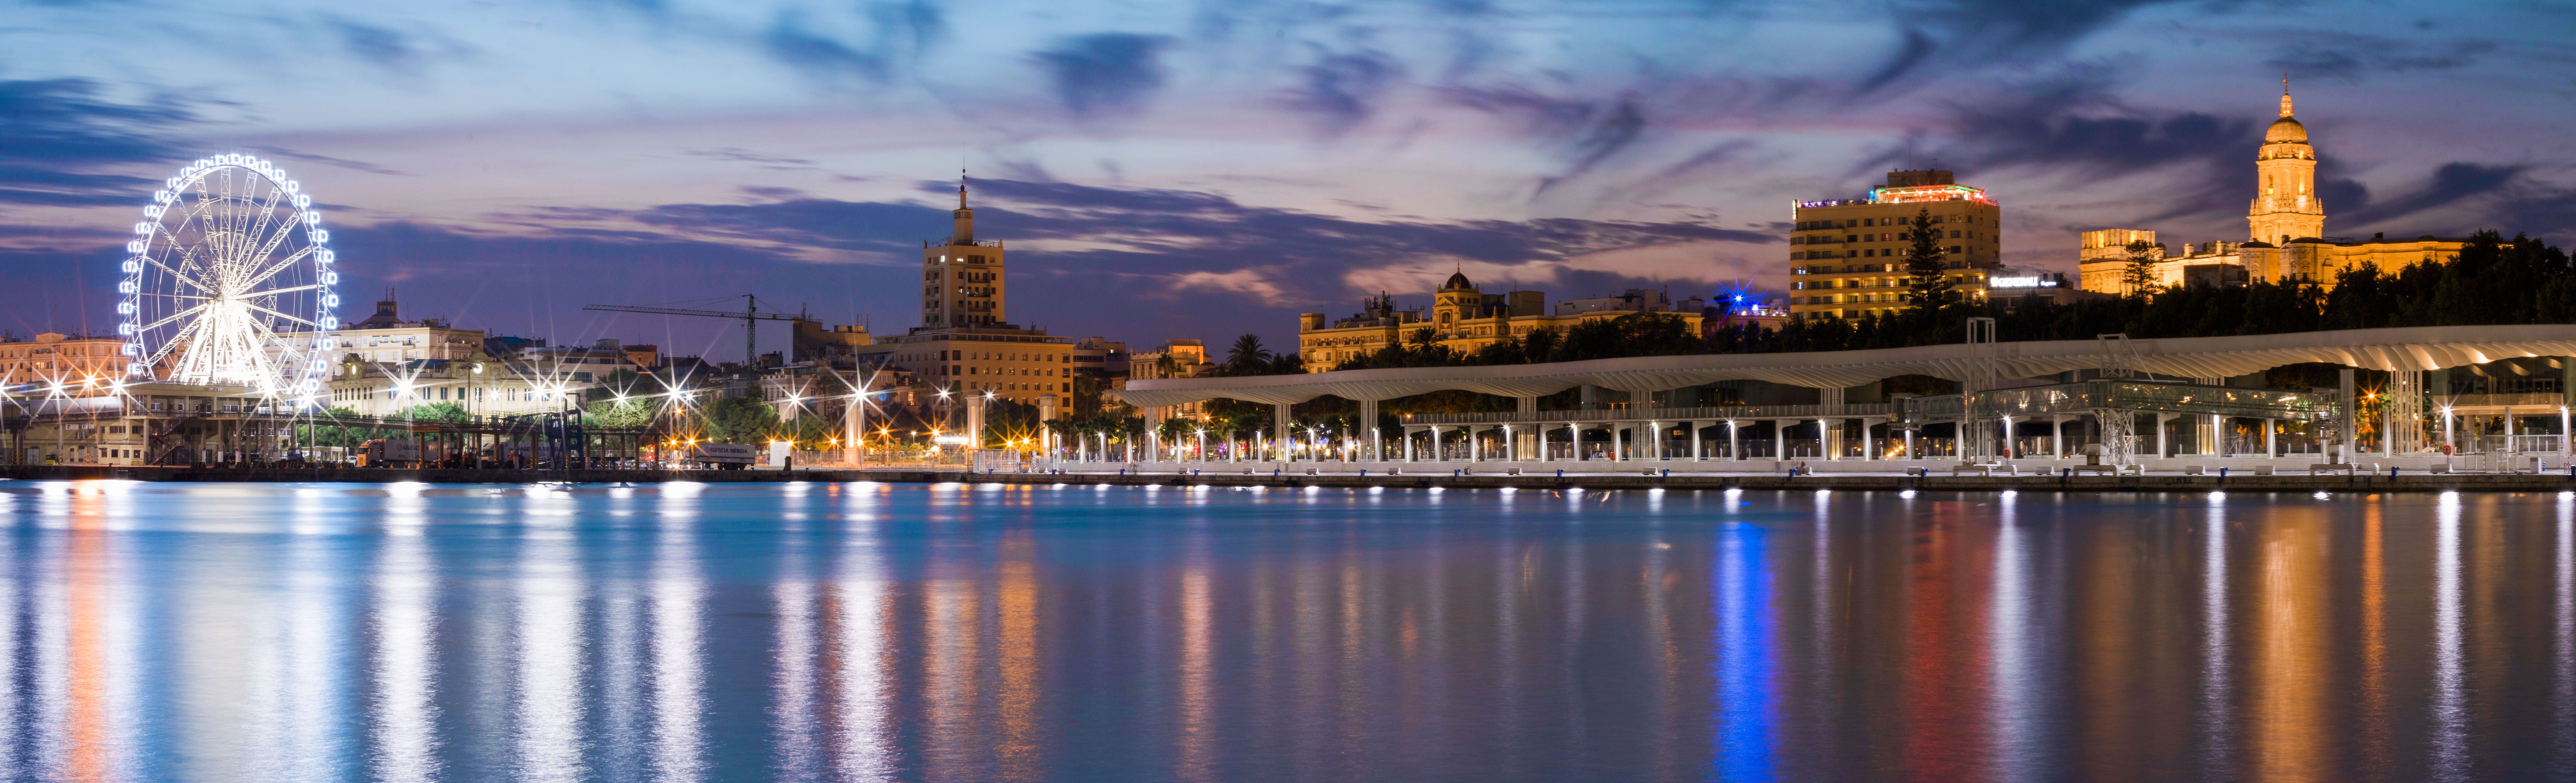
skyline, night, city, river, cityscape, panorama, dusk, panoramic, evening, reflection, ferris wheel, landmark, tourism, lights, human settlement